Wedding of Prince William and Catherine Middleton

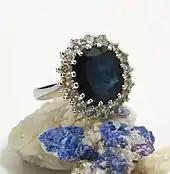
A replica of Catherine's engagement ring

The Queen said she was "absolutely delighted" for the couple, giving her formal consent to the marriage, as required by the since-repealed Royal Marriages Act 1772, in her British privy council on the morning of the engagement. Congratulations also came in from the Queen's prime ministers, including Julia Gillard, Prime Minister of Australia, who had at other times demonstrated moderate republican leanings. The suffragan Bishop of Willesden, Pete Broadbent, who also has republican views, published a critical reaction to the wedding announcement on Facebook. He later acknowledged that his words were "offensive" and apologised, but his superior, Richard Chartres, Bishop of London, instructed him to withdraw from public ministry "until further notice".